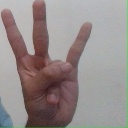
अक्षर: क्ष